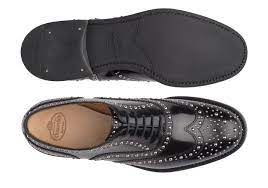
Label: Brogue